Antonio Sastre

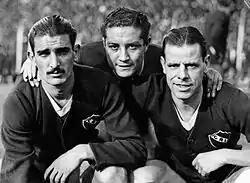
Sastre (right) with Vicente de la Mata (left) and Arsenio Erico during their tenure at Independiente, c. 1938–39.

Sastre began his football career at Progresista, being traded to Independiente in 1931. With the coming of forwards Vicente de la Mata and Arsenio Erico, Independiente built a powerful formation that would win the 1938, 1939 league titles plus domestic cups Ibarguren, A. Escobar and international Copa Aldao twice.